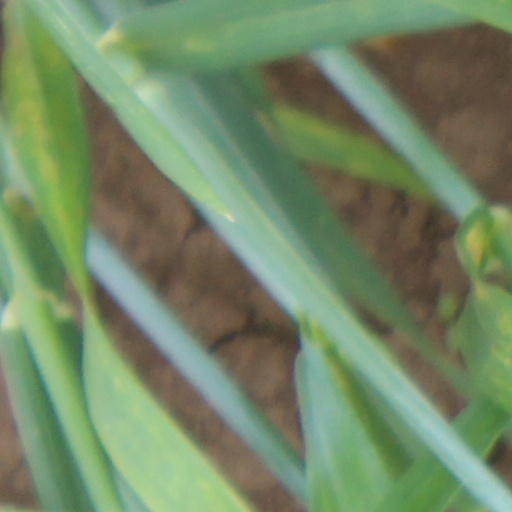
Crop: wheat